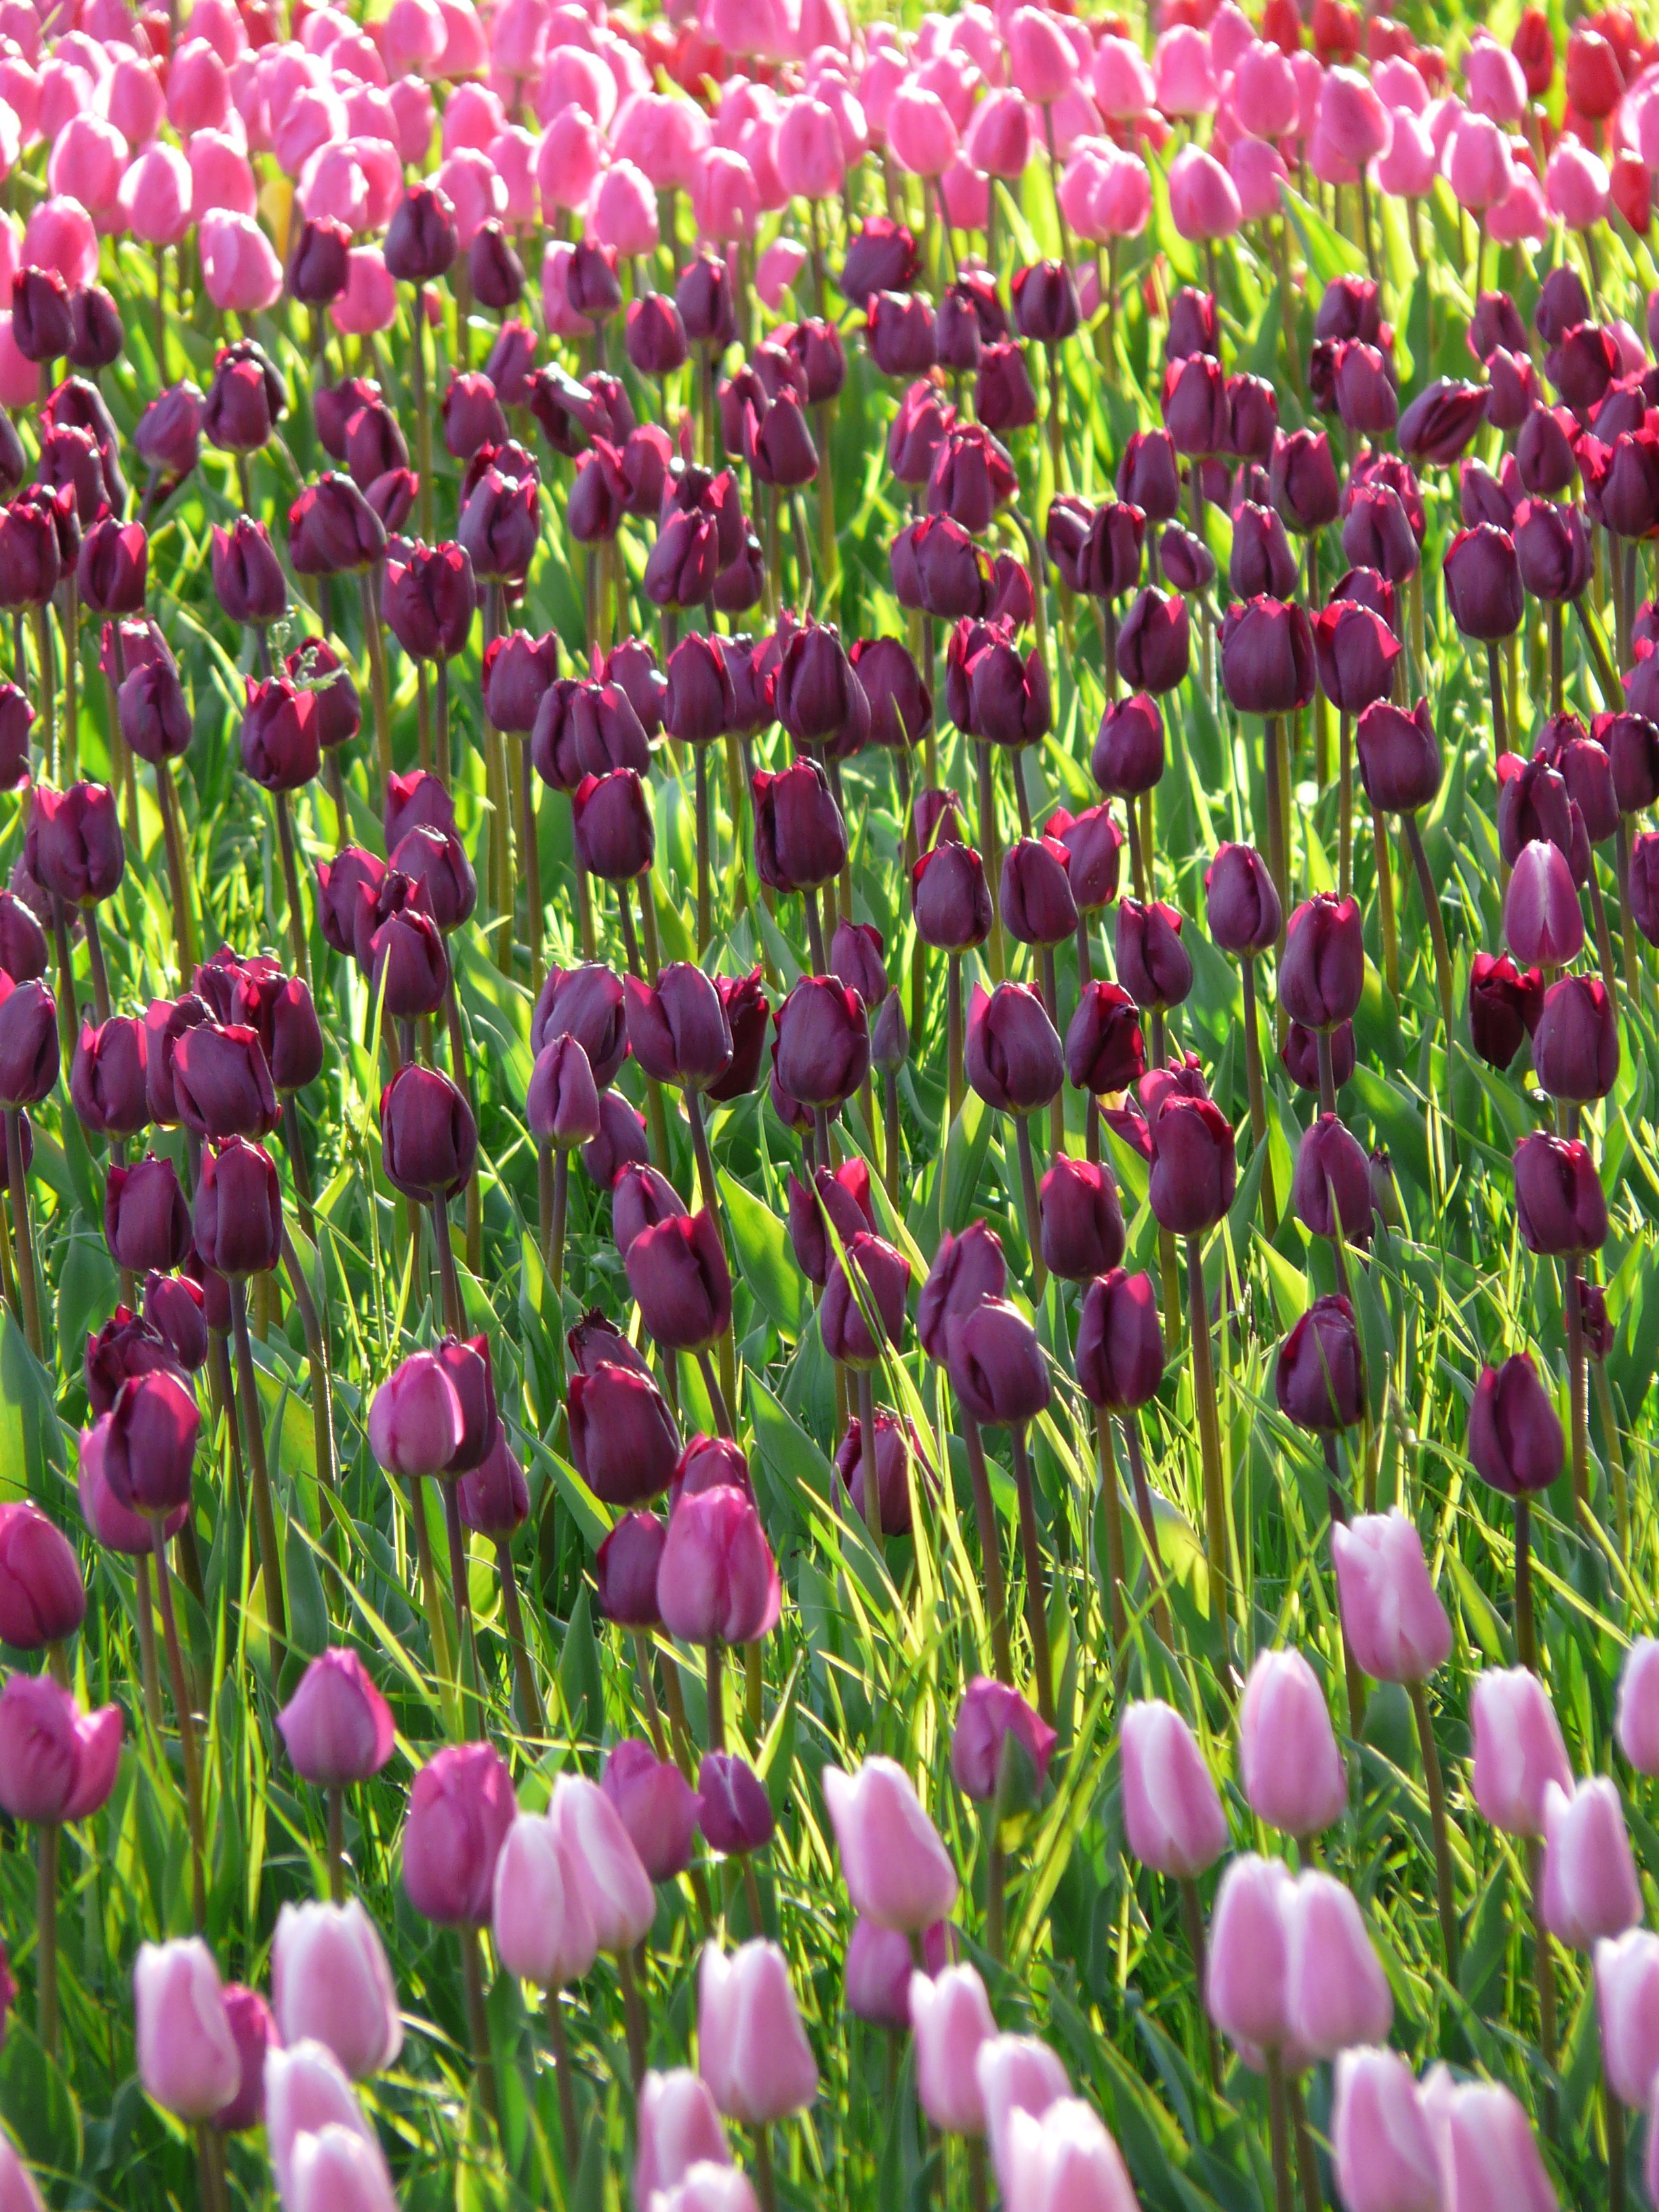
plant, field, flower, purple, petal, tulip, botany, pink, flora, flowers, violet, closed, tulips, to, tender, three coloured, tulpenbluete, flowering plant, dark purple, lily family, light pink, tulip field, tri color, land plant